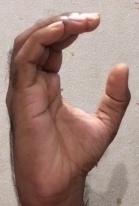
ASL sign: C